Grace Keiser Maring Library

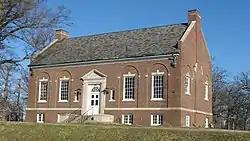
Front and southern end of the library

The Grace Keiser Maring Library is located on the south side of Muncie, Indiana, USA. Built at 1808 South Madision Street, the library is next to Heekin Park, the largest and oldest community park in Muncie. The library was the first branch library built in the city.